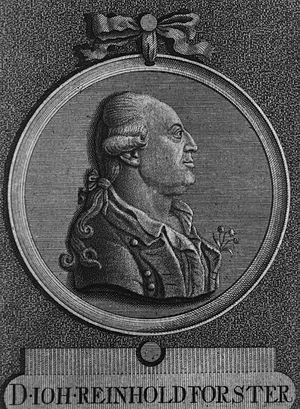
Johann Reinhold Forster est un naturaliste allemand.